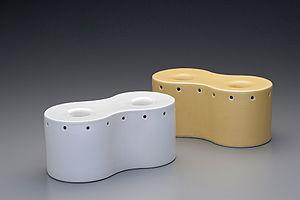
Le porte-parapluie est un meuble de stockage pour parapluies, cannes et bâtons. Généralement on peut trouver des porte-parapluies au point d'entrée des immeubles ou dans le hall d'entrée d'une maison.